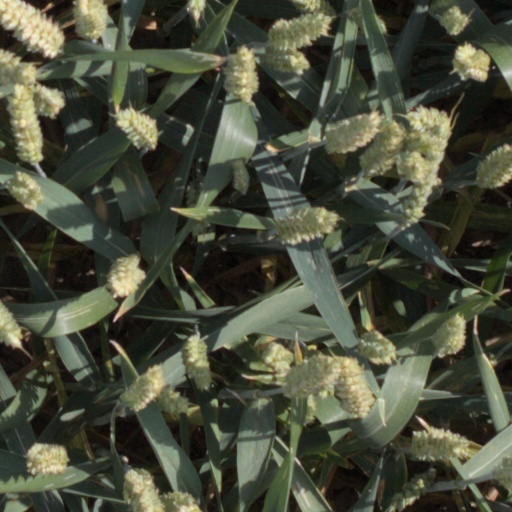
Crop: wheat